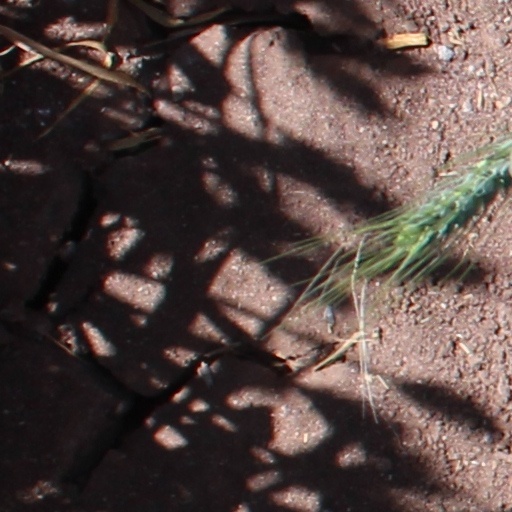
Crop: wheat